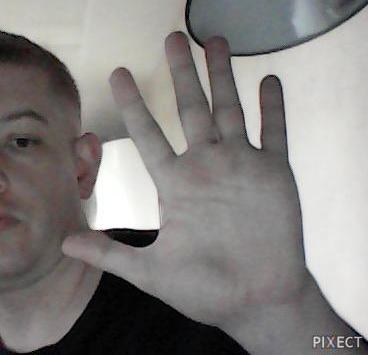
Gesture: palm